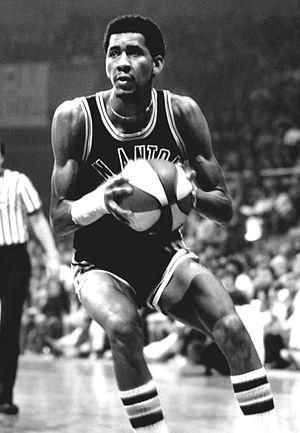
George Gervin, surnommé "The Iceman", est un basketteur professionnel américain à la retraite qui a joué à la fois dans l'American Basketball Association et la National Basketball Association pour les Virginia Squires, les San Antonio Spurs et les Chicago Bulls. Gervin a obtenu une moyenne d'au moins 14 points par match au cours des 14 saisons de l'ABA et de la NBA, et a terminé sa carrière en NBA avec une moyenne de 26,2 points par match. En 1996, Gervin a été nommé l'un des 50 plus grands joueurs de l'histoire de la NBA.